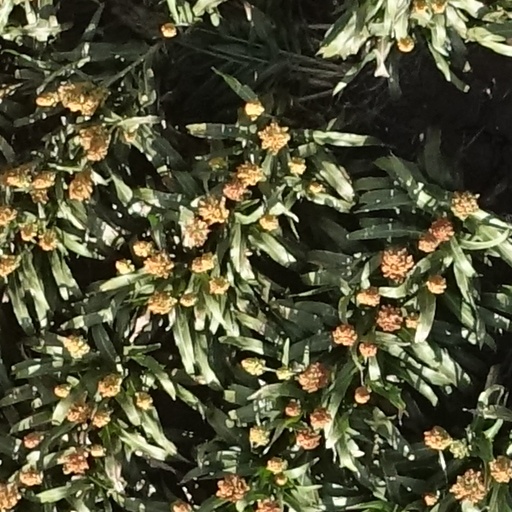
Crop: sorghum